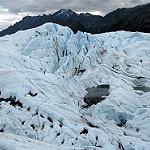
Label: glacier